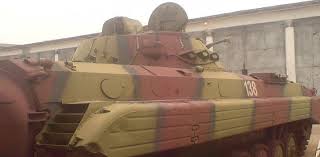
Label: BMP-2